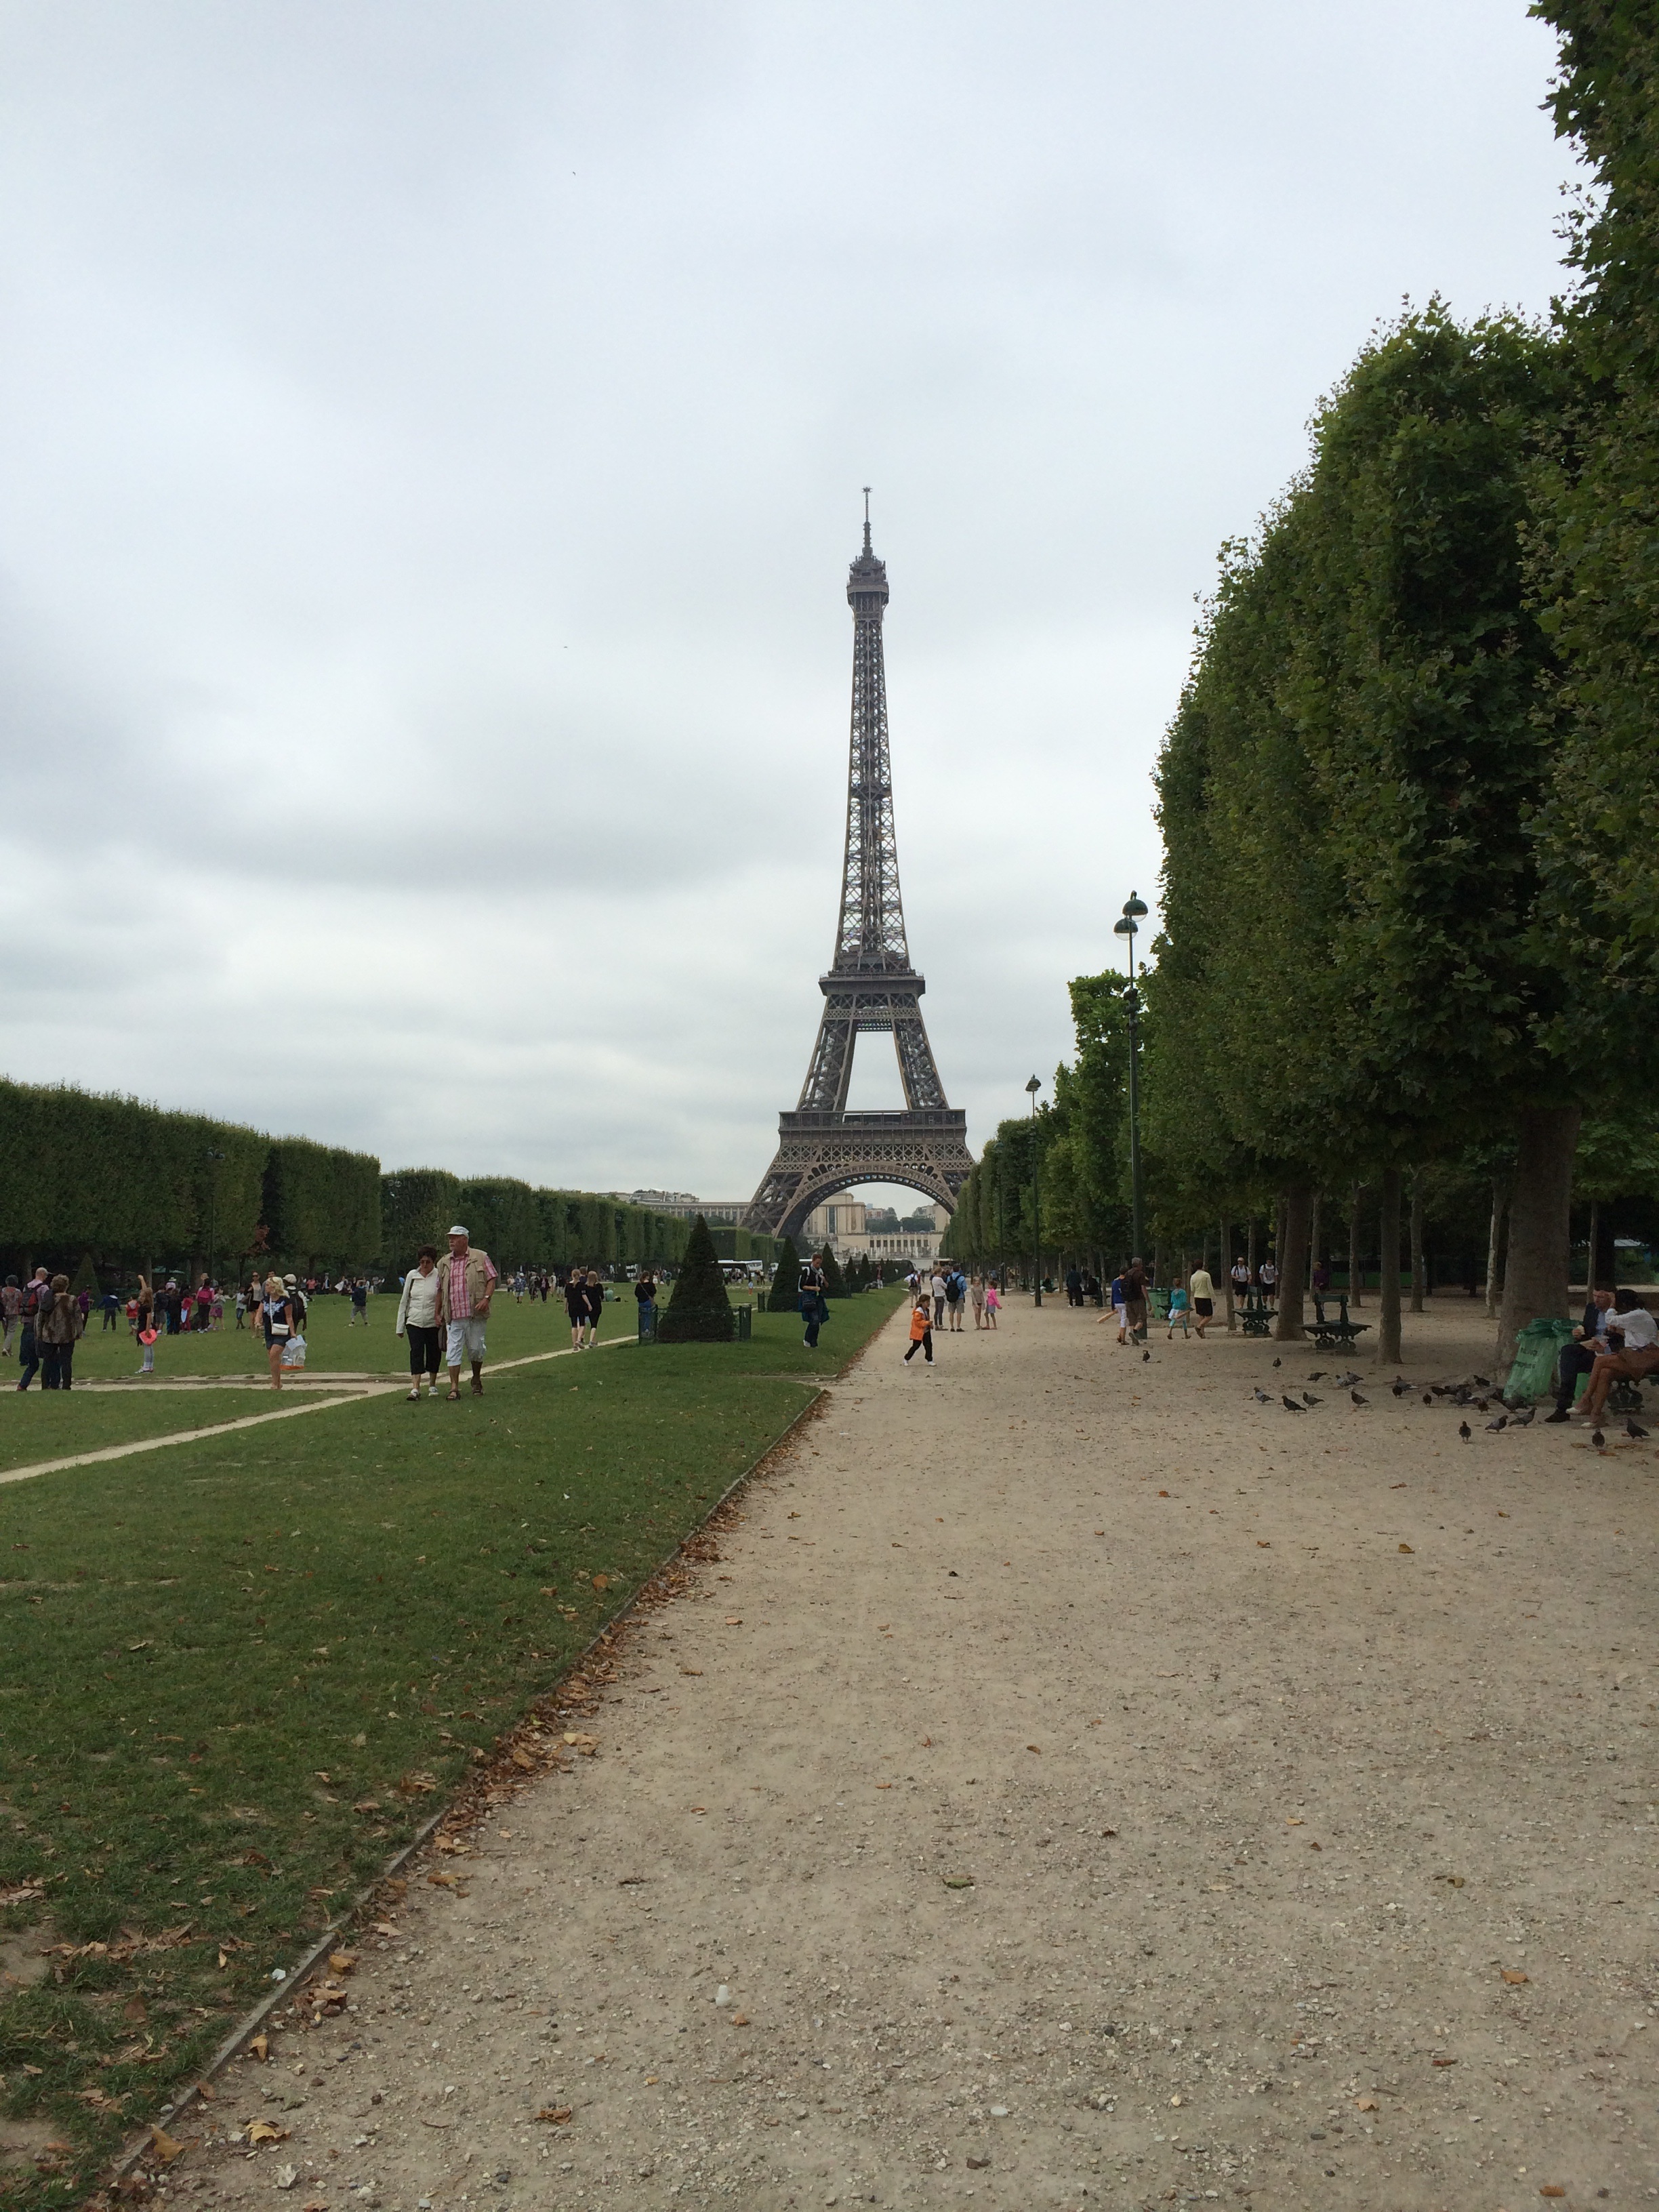
architecture, city, eiffel tower, paris, monument, tourist, travel, france, europe, tower, symbol, park, romantic, landmark, attraction, historic, tourism, tour eiffel, memorial, tour, eiffel, french, temple, iron, european, famous